Boluan Fanzheng

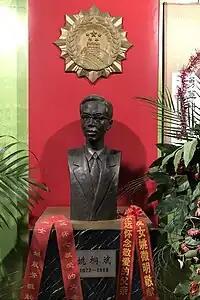
Yao Tongbin, a prominent Chinese missile scientist who was beaten to death during the Cultural Revolution, was recognized as a "martyr (烈士)" in the Boluan Fanzheng period.

The first Constitution of the People's Republic of China, commonly known as the "1954 Constitution", came into effect in 1954. However, in 1958, Mao Zedong publicly advocated the "rule of man" over the "rule of law", saying:We can't rule the majority of people by relying on law. The majority of people [can be ruled only] by relying on the cultivation of [good] habits. The army's reliance on rule by law didn't work; what's actually worked has been the 1,400-man conference. Who could remember so many clauses of a civil code or criminal law? I participated in the formulation of the Constitution, even I can't remember [it]. During the Cultural Revolution, China's Constitution was revised in 1975 and the second Constitution, commonly known as the "1975 Constitution", absorbed Maoism and vocabulary such as the "absolute leadership of CCP (in China)" into its main content. The Constitution also incorporated manifest descriptions of the CCP organization, abolishing top government positions including the President and the Vice President of the People's Republic of China.